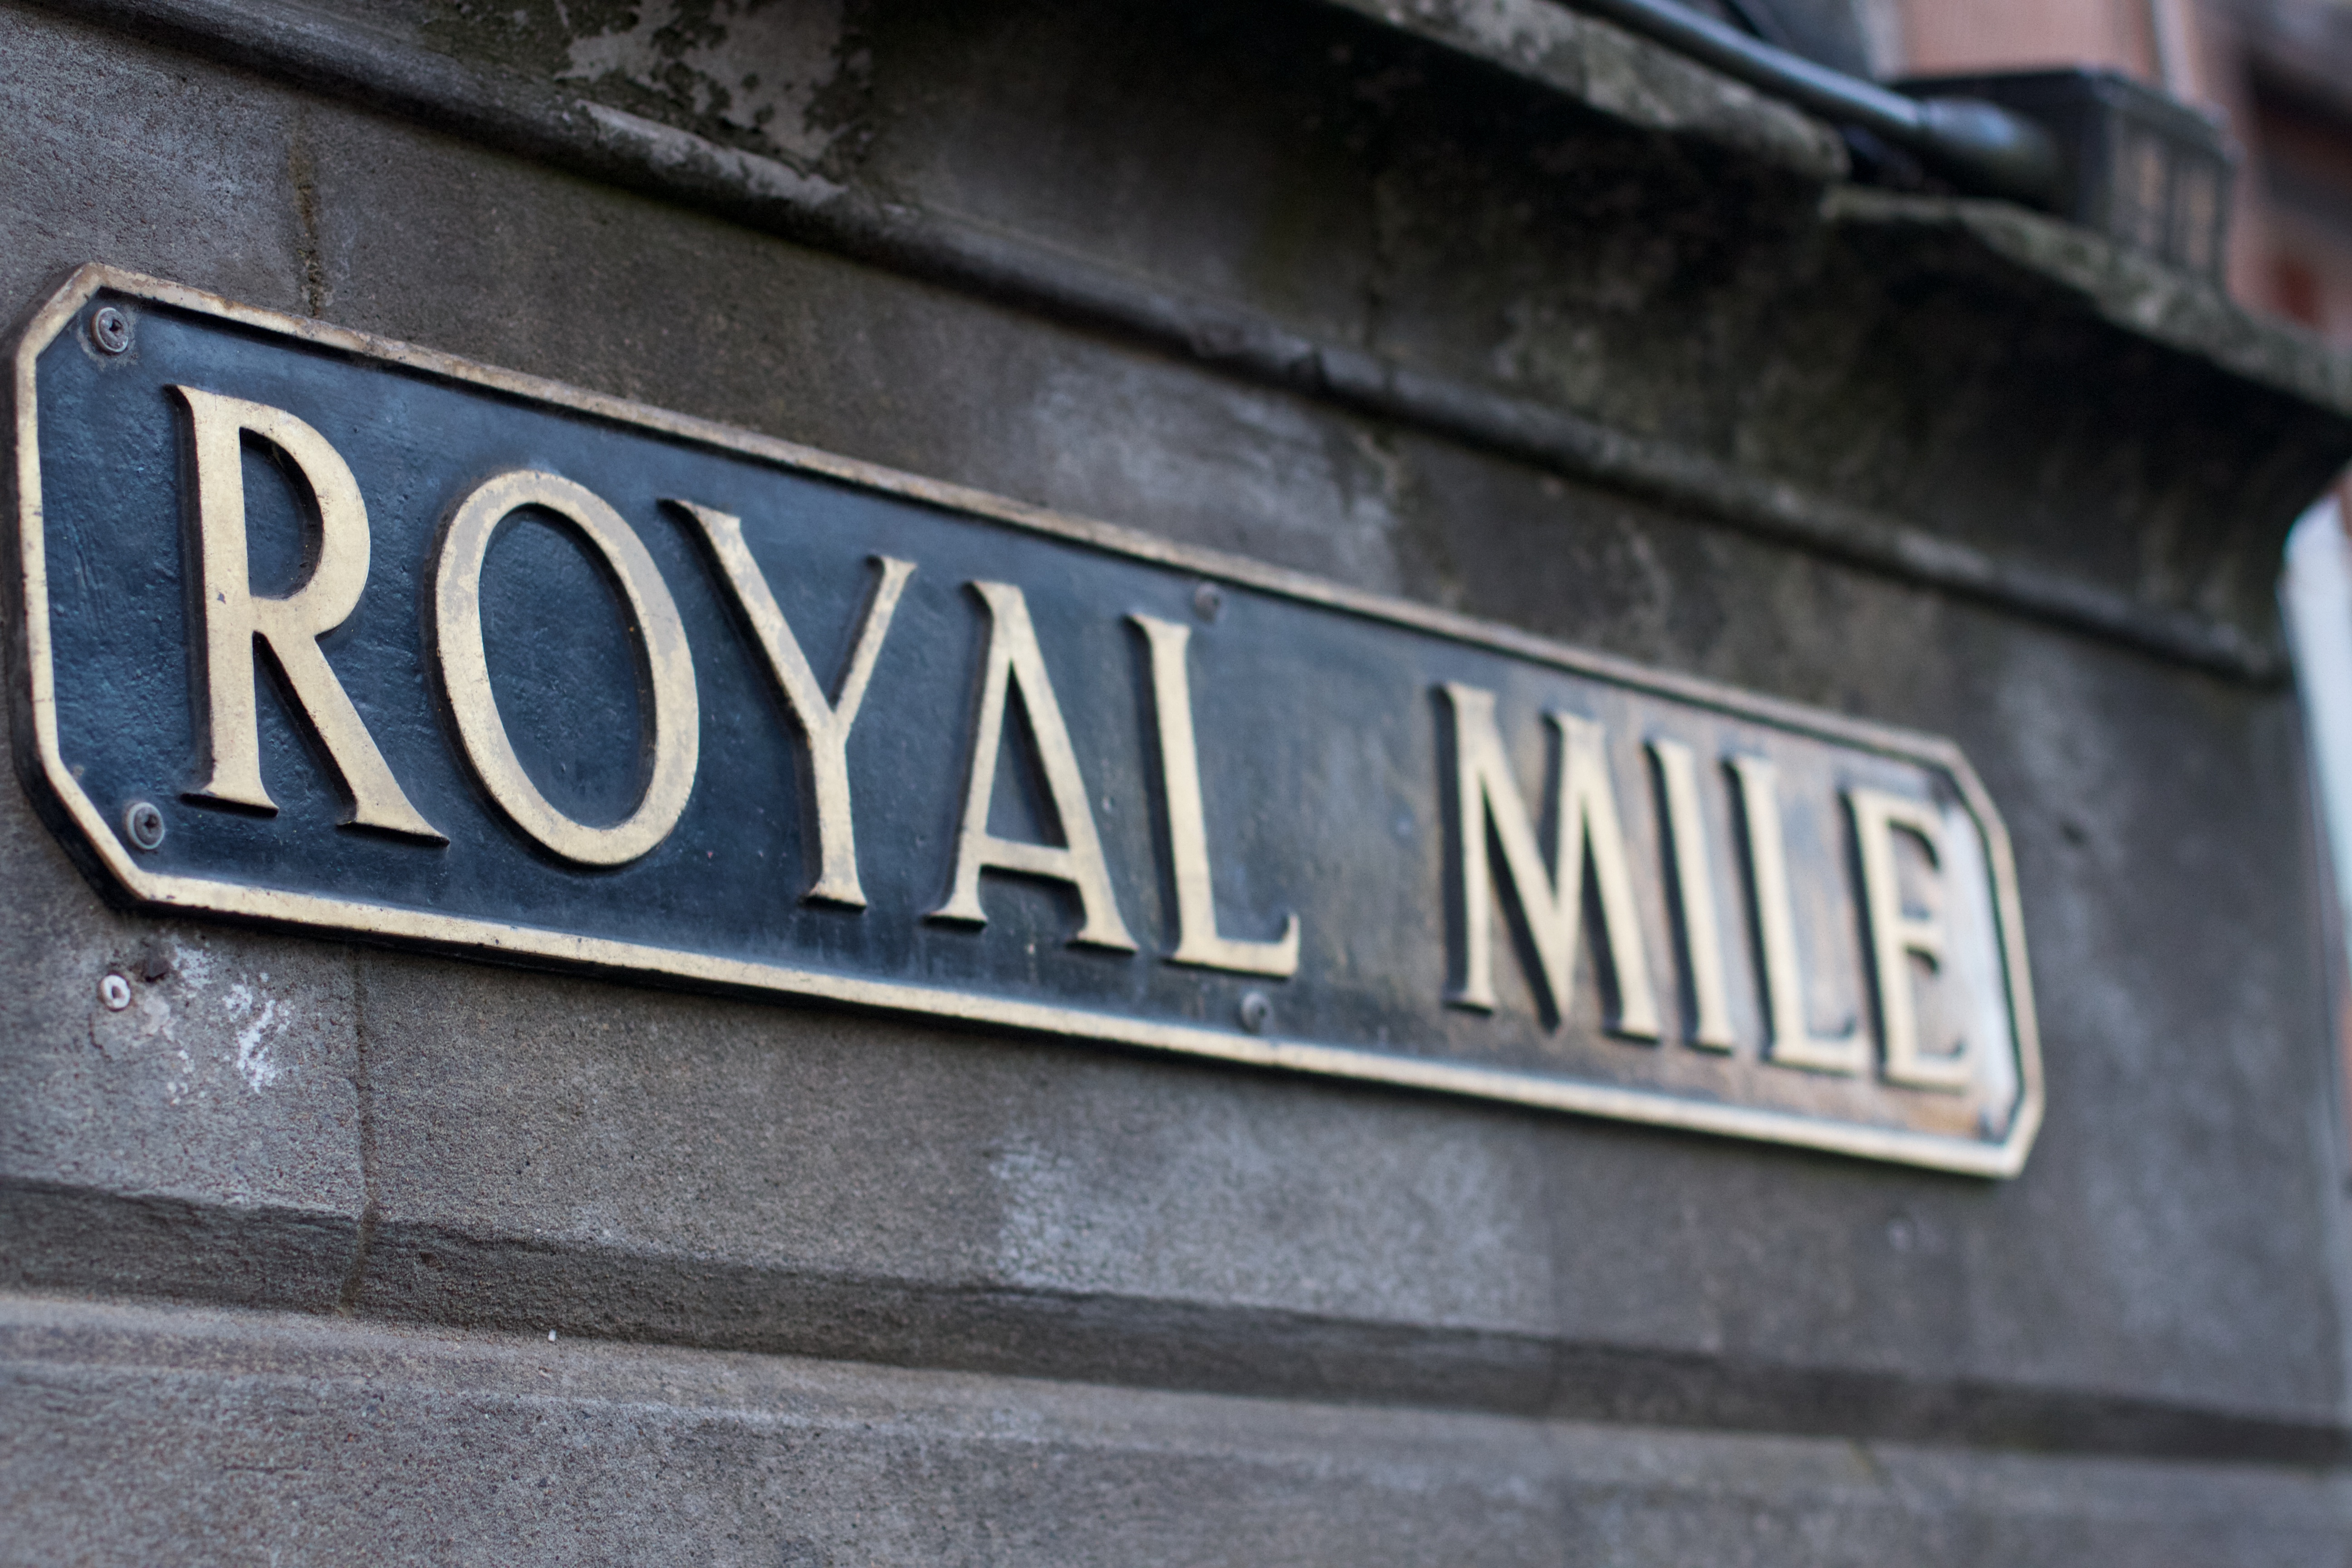
number, sign, street sign, lane, cool image, automotive exterior, vehicle registration plate